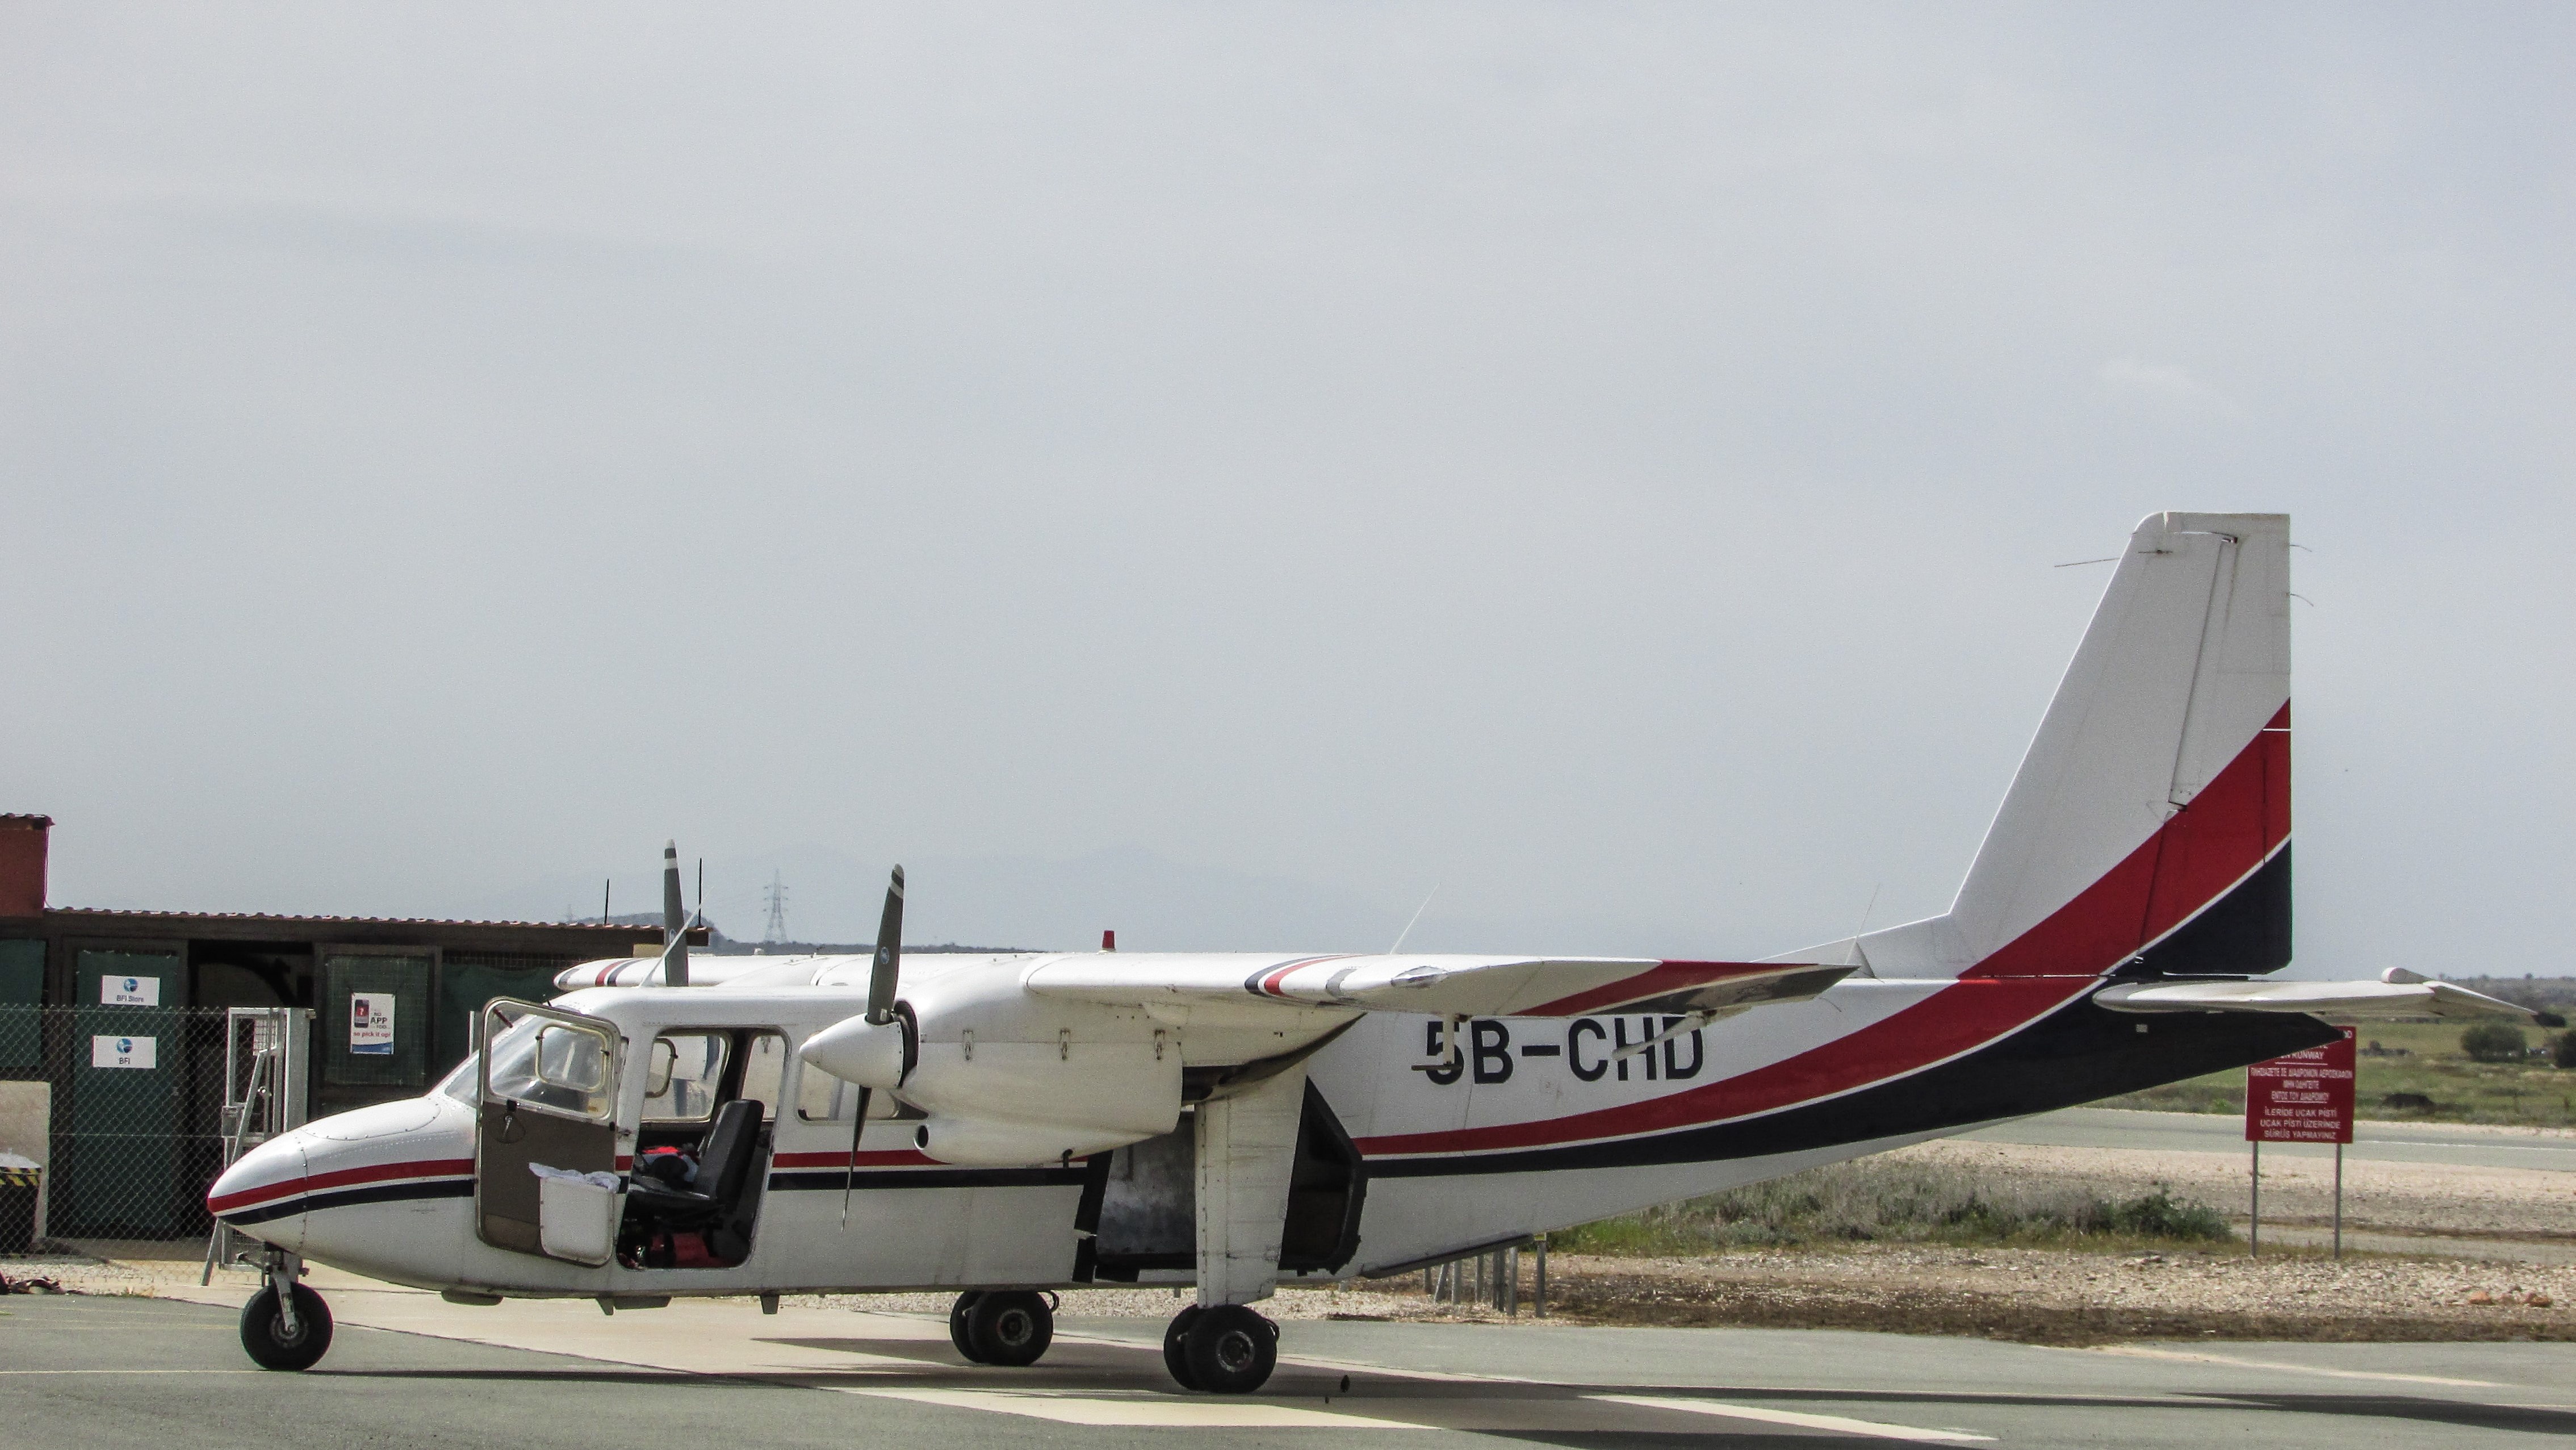
airplane, plane, aircraft, transportation, vehicle, airline, aviation, flight, airliner, turboprop, airfield, cyprus, light aircraft, air force, xylotymbou, atmosphere of earth, aircraft engine, propeller driven aircraft